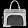
Label: Bag